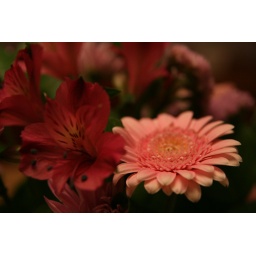
i buy flowers every week to help brighten the house in the winter. i'm a sucker for flowers.